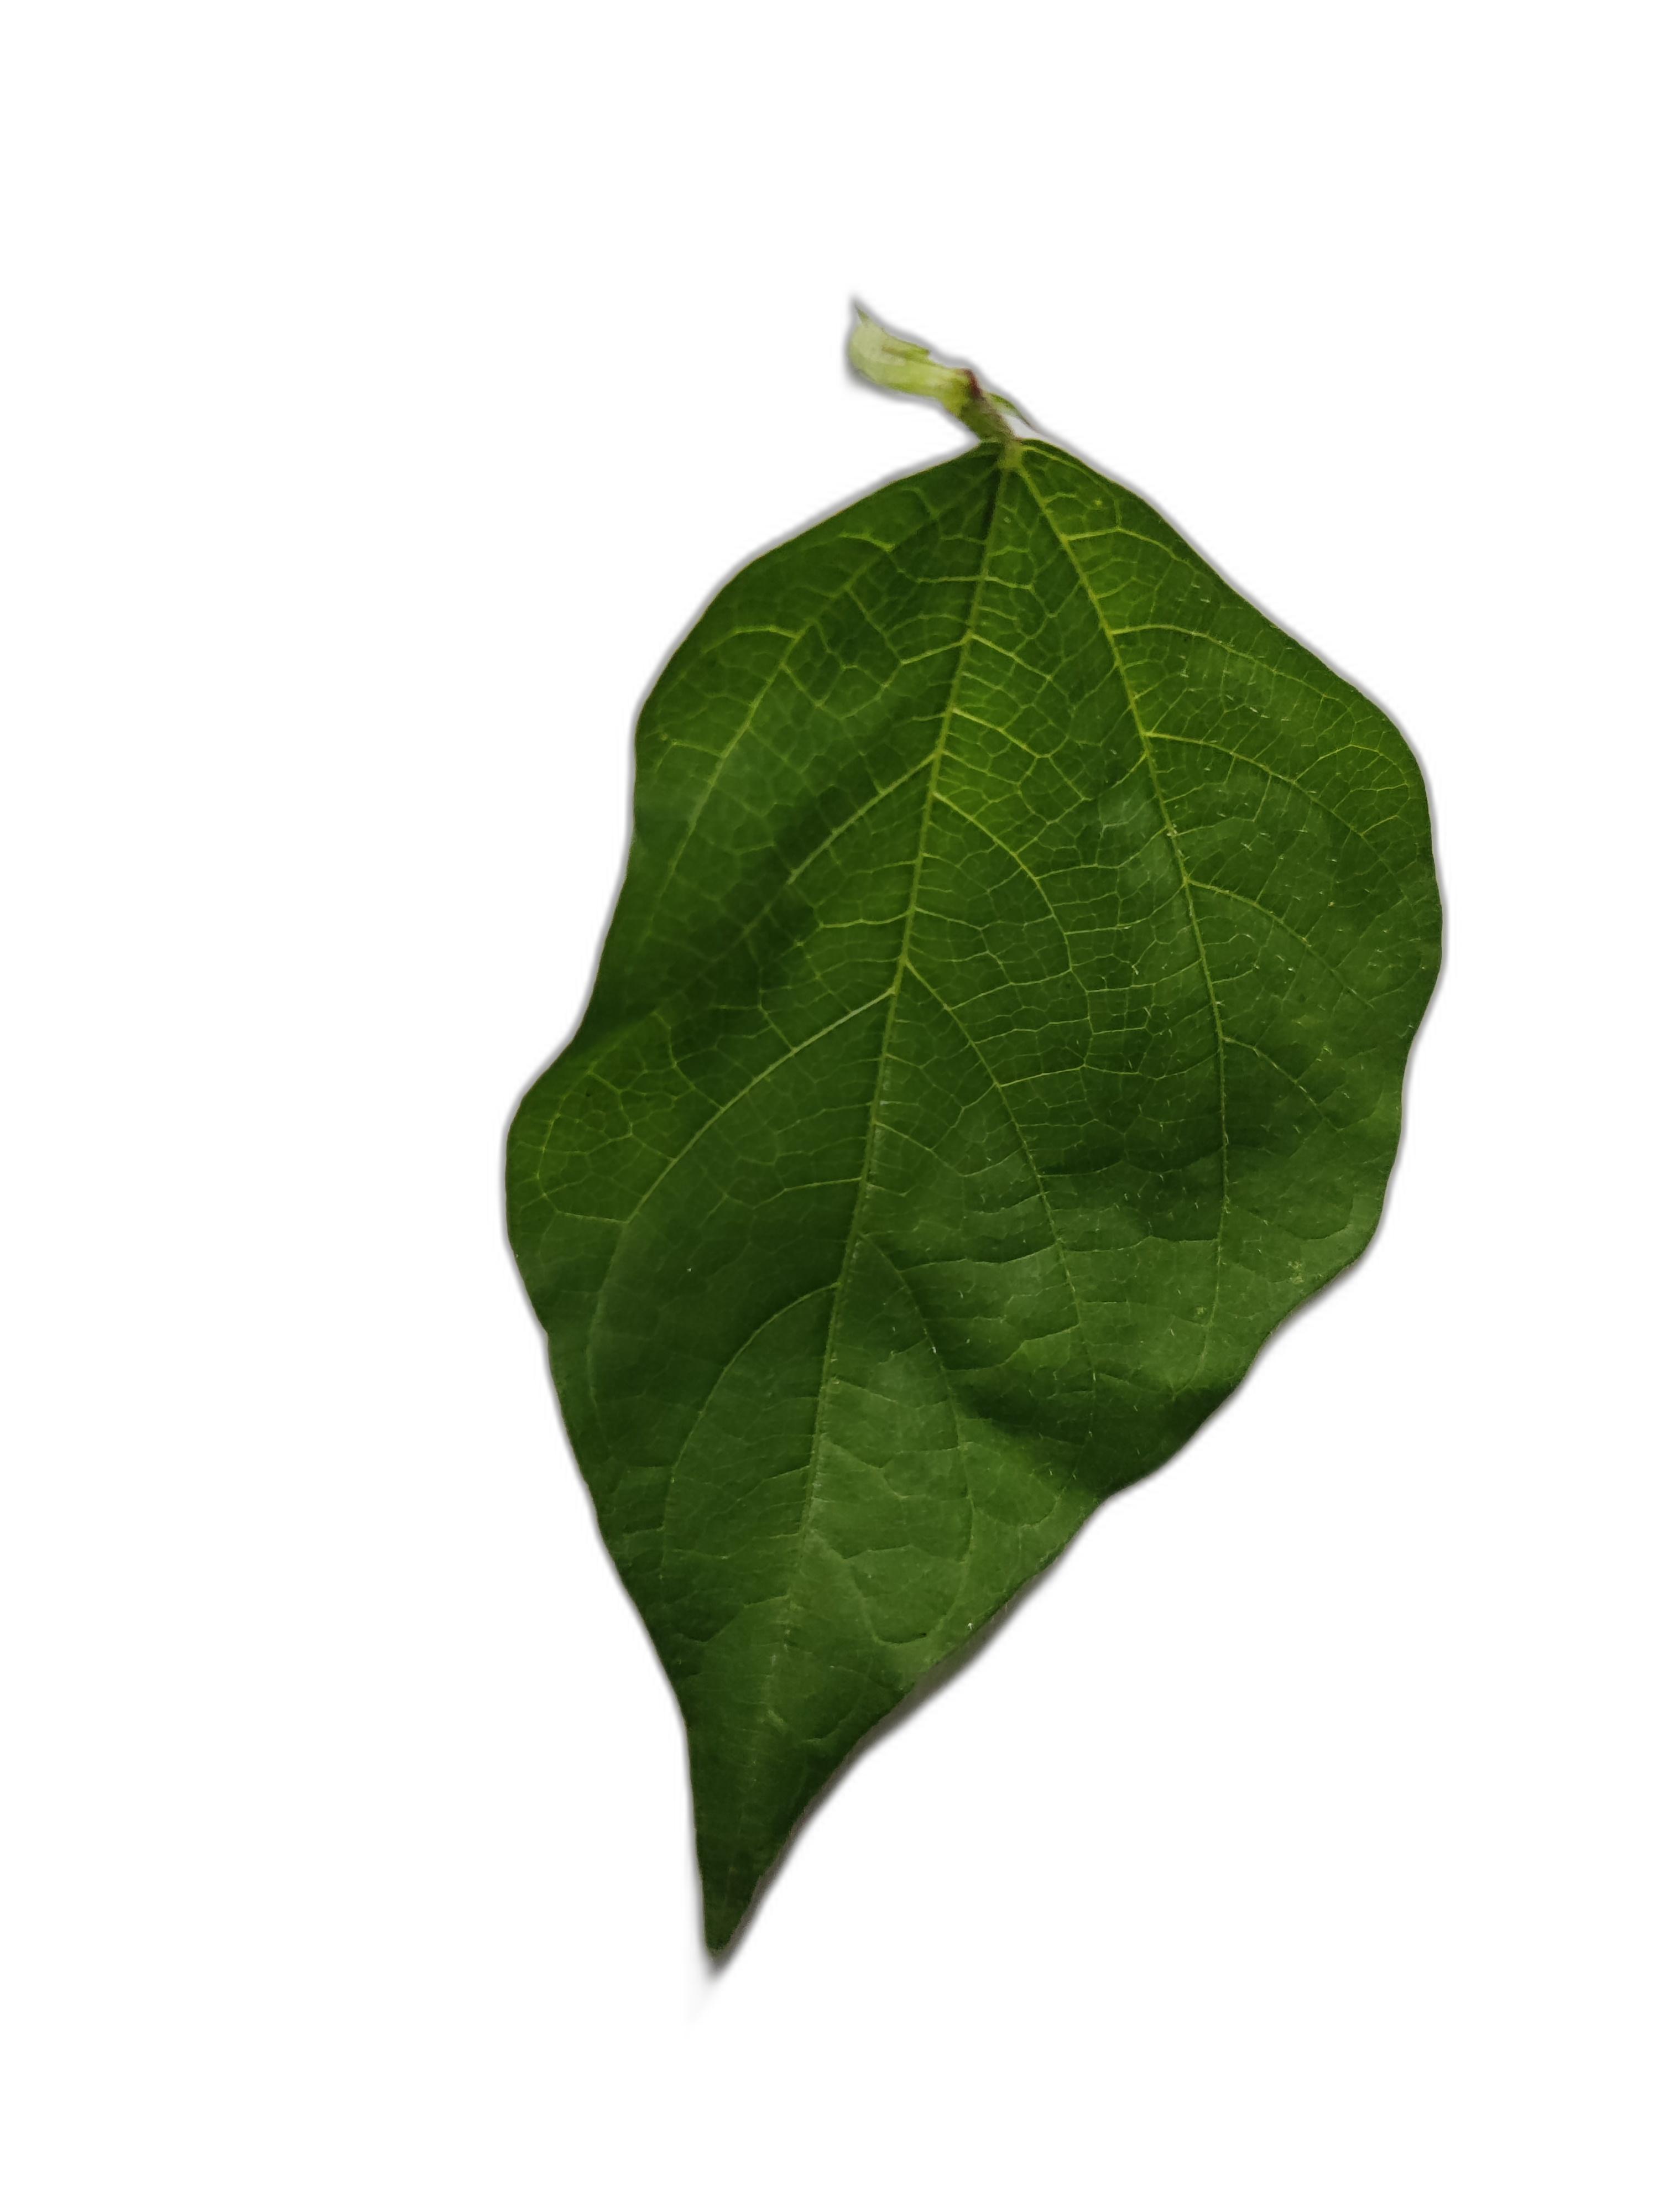
Label: Healthy